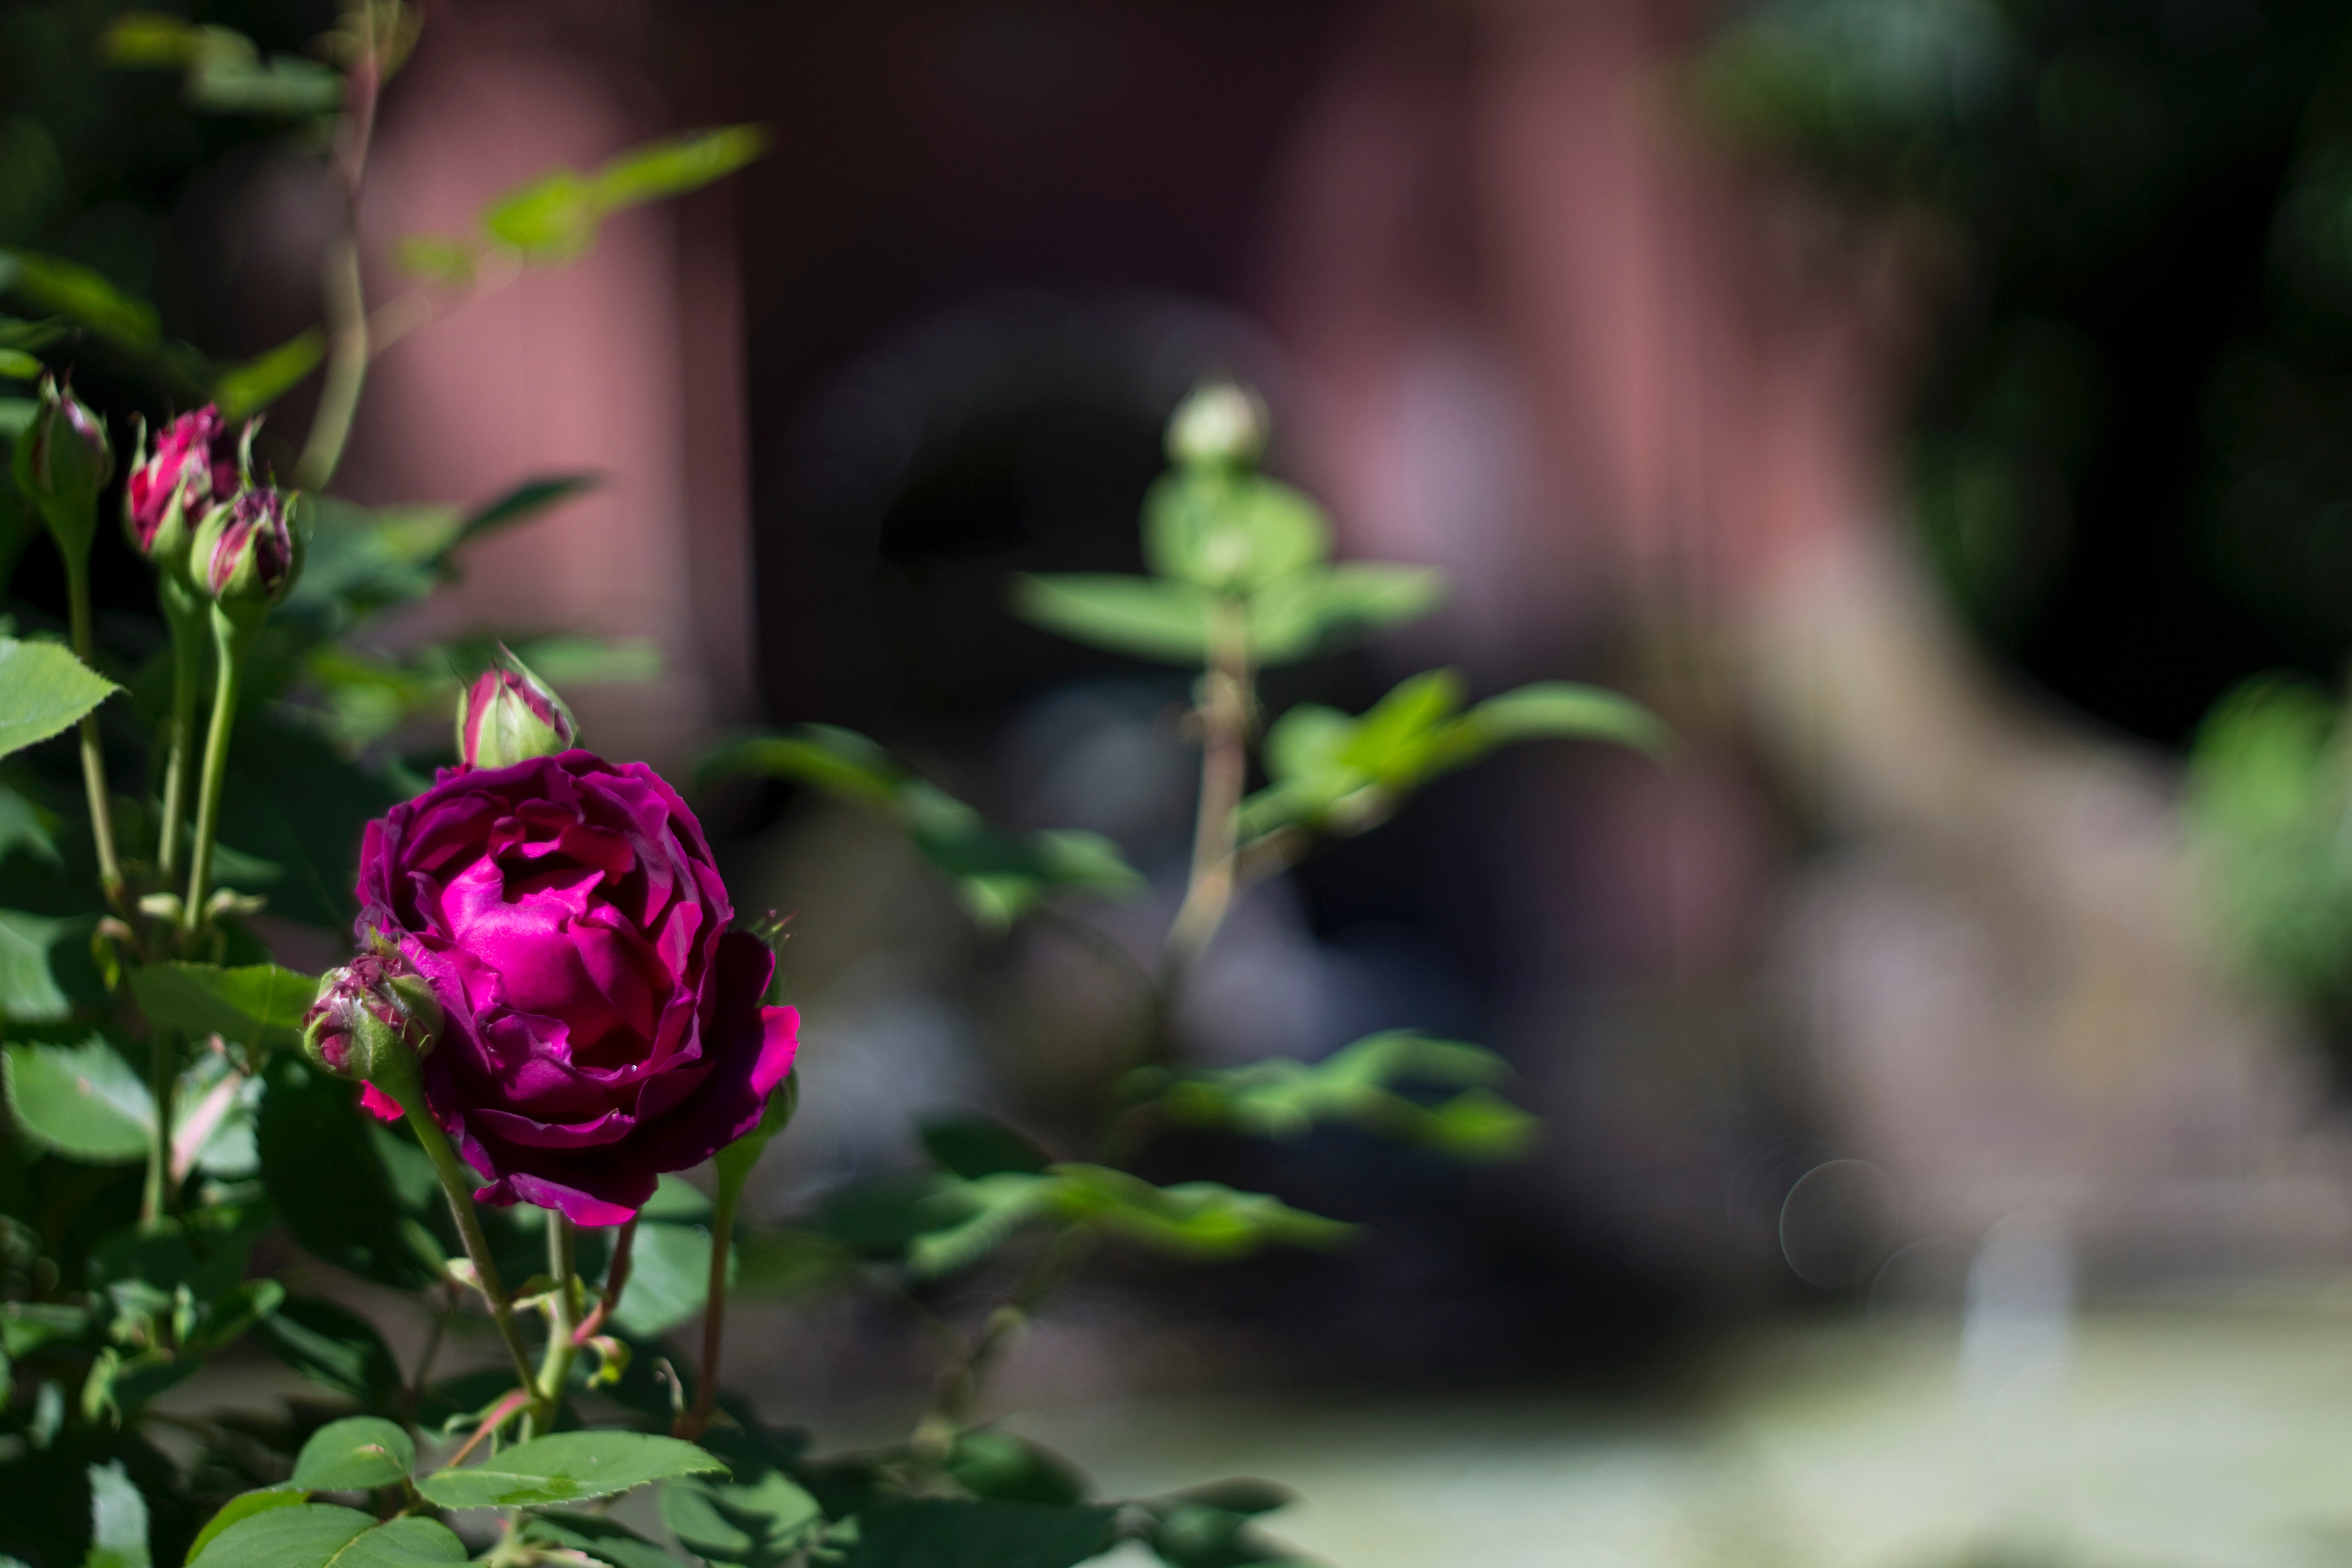
nature, blossom, plant, leaf, flower, petal, rose, green, botany, garden, flora, floristry, macro photography, flowering plant, garden roses, rose family, land plant